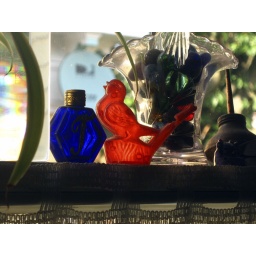
A red glass bird in the windowsill of my friend Tim's Apartment in Pittsburgh, PA